Storvorde

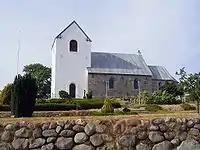
Gudum Kirke (church) Storvorde, Aalborg Kommune, Denmark.

Storvorde is a small town to the east of Aalborg in Denmark with a population of 3,465 (1 January 2025).